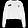
Label: Pullover